Alfred Gwynne Vanderbilt

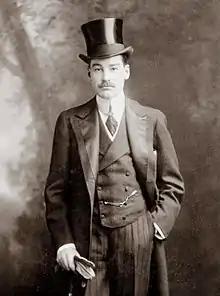

Alfred Gwynne Vanderbilt Sr. (October 20, 1877 – May 7, 1915) was an American businessman and member of the Vanderbilt family. A sportsman, he participated in and pioneered a number of related endeavors. He died in the sinking of the RMS "Lusitania".